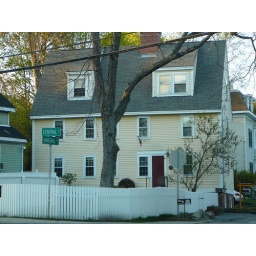
My current house - I built the fence to look like a great fence we had seen in Williamsburg